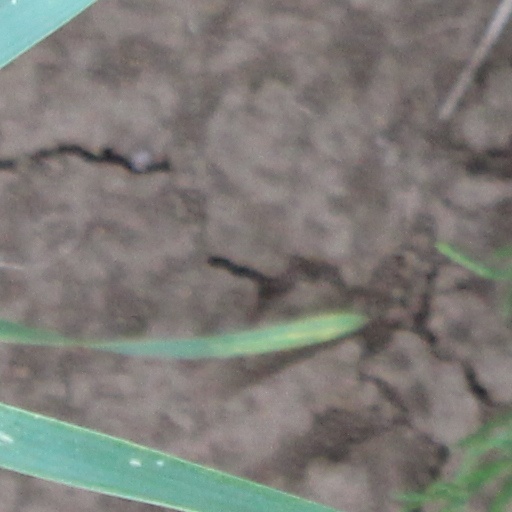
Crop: wheat